Narahara Station

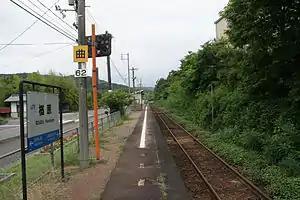
Narahara Station platform, June 2008

is a passenger railway station located in the city of Mimasaka, Okayama Prefecture, Japan, operated by West Japan Railway Company (JR West).